SMS Zenta

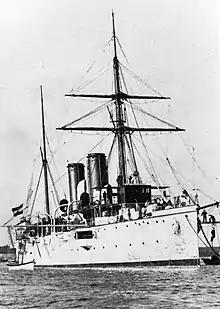
"Zenta" at anchor

"Zenta", ordered under the contract name "Ersatz" (replacement) , was laid down at the Pola Navy Yard on 8 August 1896 and was launched on 18 August 1897, the birthday of Kaiser Franz Joseph I. The ship was christened by his sister-in-law, Archduchess Maria Josepha. Fitting-out work was delayed by shortages of the 12 cm guns, since four of the guns that were slated to be installed aboard the ship were instead diverted to Spain on 11 July, which was in need of additional weapons as it was in the midst of fighting the Cuban War of Independence. Additional guns were ordered on 27 April 1898 and were delivered on 22 April 1899. Named for the Battle of Zenta, the ship was completed on 25 May, at a cost of 4.2 million krone, commissioned three days later, and was ordered to deploy to East Asia to serve as the station ship in Chinese waters. She left Pola on 10 November 1899 and relieved the homeward-bound station ship, the protected cruiser , in Colombo, British Ceylon between 22 and 28 December.